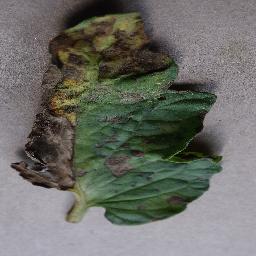
Label: Tomato___Early_blight